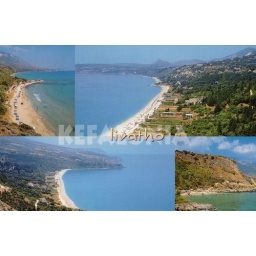
Our hotel is in top rt picture, building with orange roof on far rt hand edge of photo